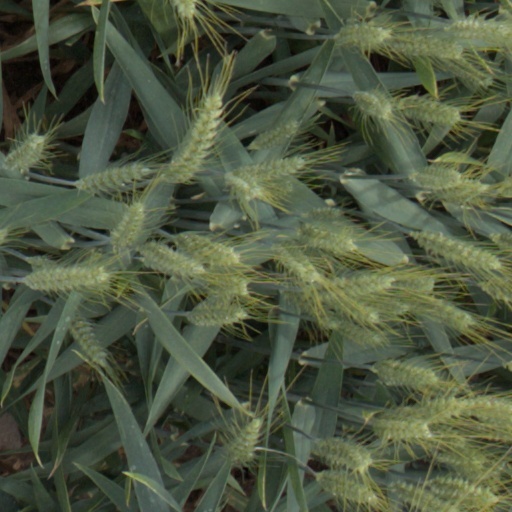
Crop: wheat